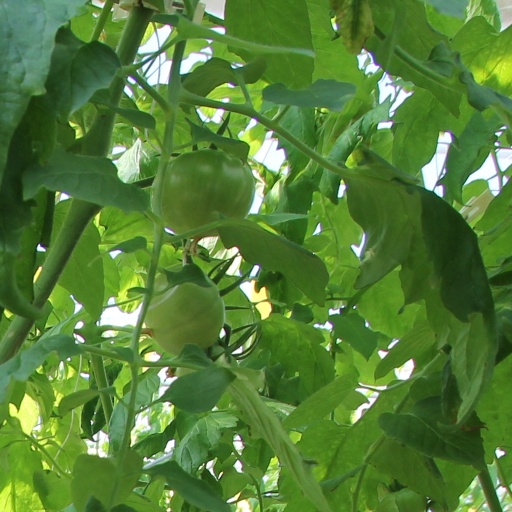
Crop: tomato